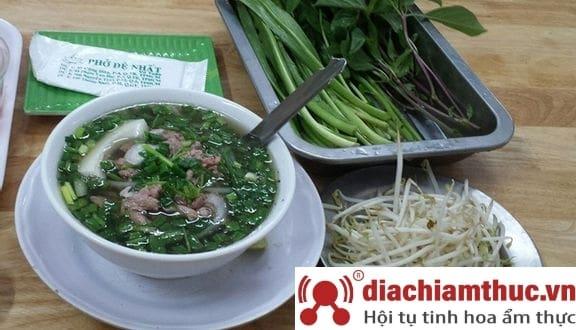
có một tô phở được trưng bày ở trên bàn